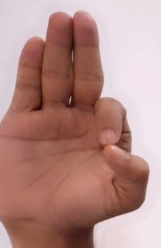
ASL sign: F